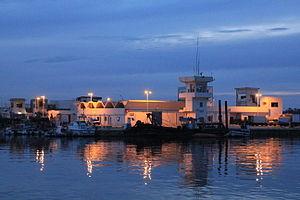
le port de peche de gabes